Henry Shoaf Farm

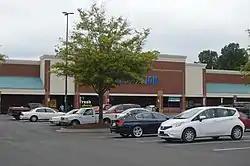
Site of the farm

Henry Shoaf Farm was a historic farm complex located near Lexington, Davidson County, North Carolina. The complex included a two-story log house with an Italianate style addition built about 1860, double pen log barn dated to 1811, smokehouse, corn crib, granary, and potato house. It has been demolished.